The Double (2013 film)

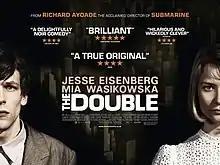
British poster

The Double is a 2013 British black comedy thriller film written and directed by Richard Ayoade and starring Jesse Eisenberg and Mia Wasikowska. It is based on the 1846 novella "The Double" by Fyodor Dostoyevsky, about a man driven to breakdown when he is usurped by a doppelgänger. It was produced by Alcove Entertainment, with Michael Caine, Graeme Cox (Attercop), Tessa Ross (Film4) and Nigel Williams as executive producers.